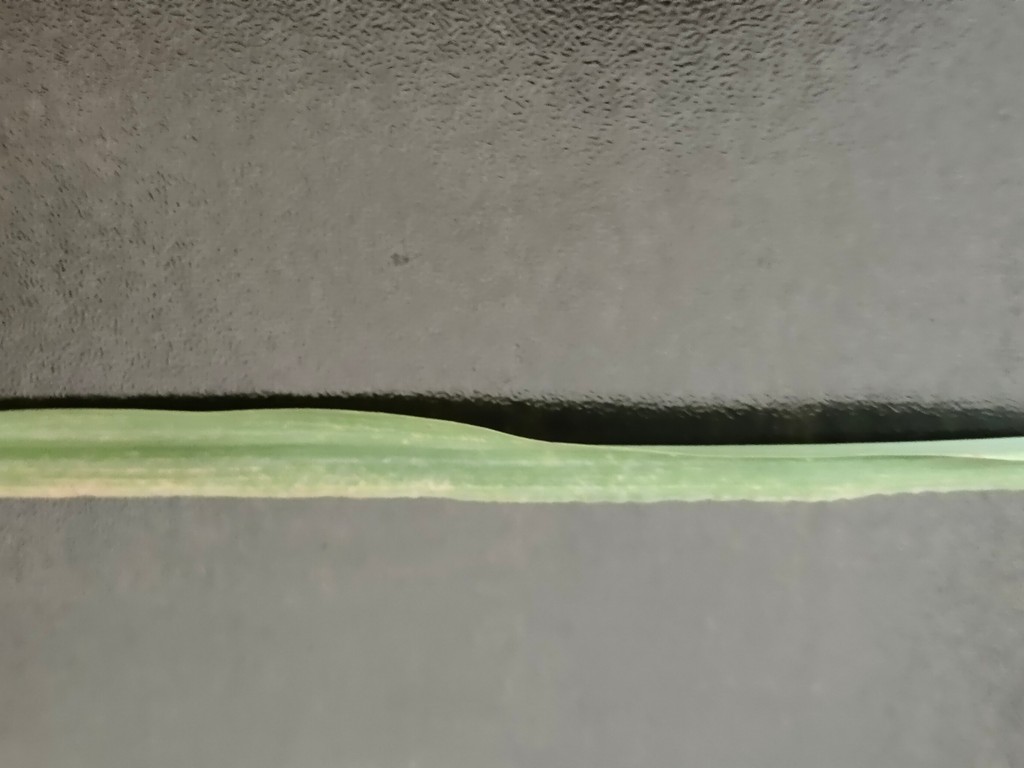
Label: Unhealthy